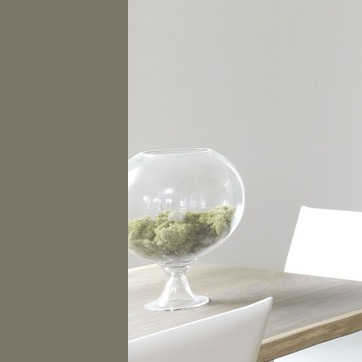
Material: glass